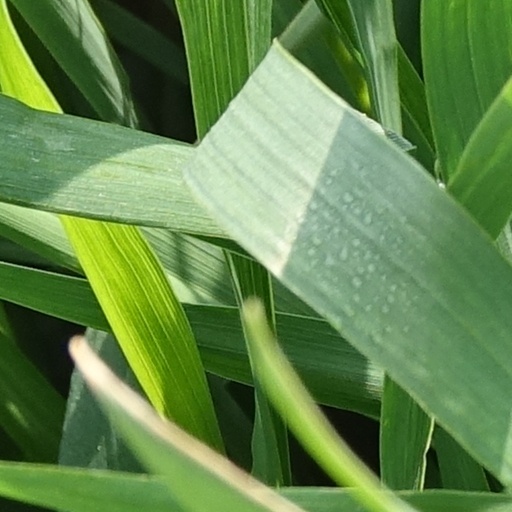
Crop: wheat